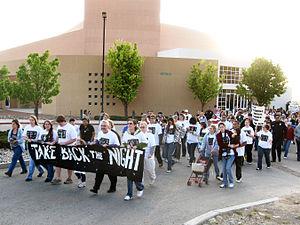
Andrea Dworkin est une essayiste américaine, théoricienne du féminisme radical. Elle est surtout connue pour sa critique de la pornographie, qu'elle rapprochait du viol et autres formes de violence contre les femmes.